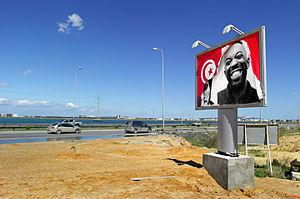
Inside Out Project est un projet d’art participatif et international initié par l’artiste français JR.